Shrek the Third (video game)

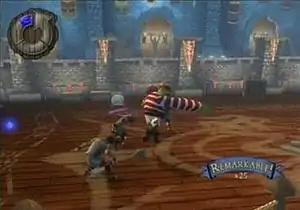
The game's general interface (PS2 version) for the story mode in one of the early levels

There are 6 characters the player can play as, all 5 of the movies' main characters, Shrek, Donkey, Puss in Boots, Arthur, Fiona, and one of the supporting characters, Sleeping Beauty. Puss in Boots is the only character that can double jump. The Gingerbread Man, King Harold, and Pinocchio are voiced by their movie actors.